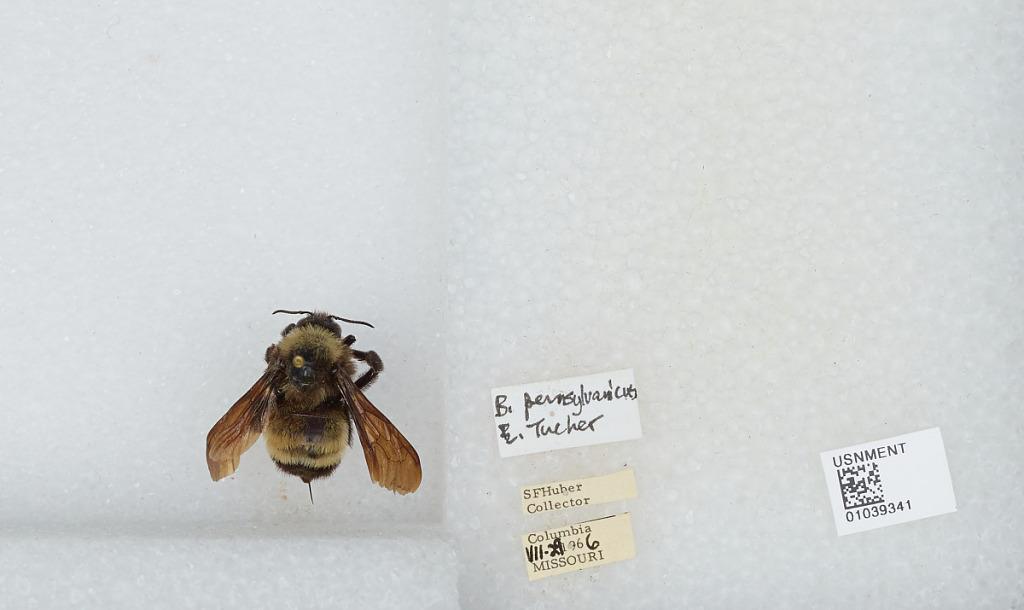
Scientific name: Bombus (Fervidobombus) pensylvanicus pensylvanicus (De Geer)
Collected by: S. Huber
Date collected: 1966-7-29
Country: United States
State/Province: Missouri
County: Boone
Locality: Columbia
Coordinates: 38.9514, -92.3283